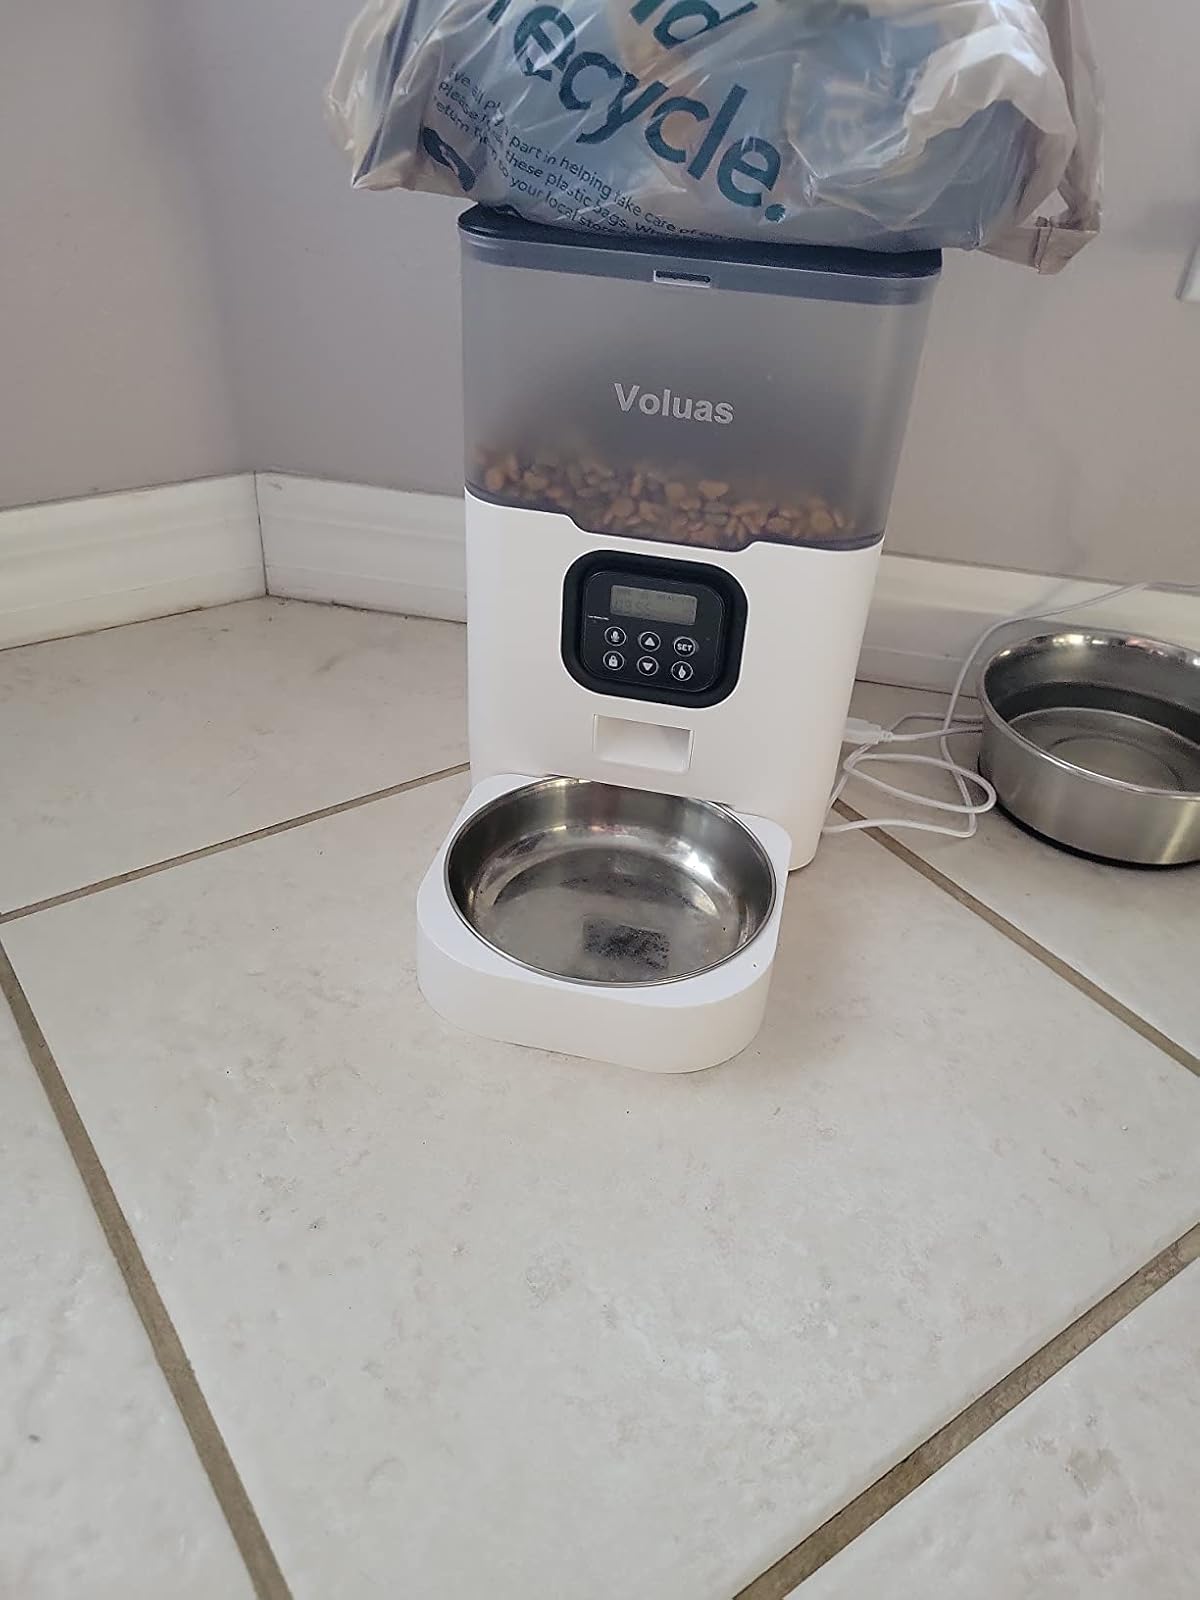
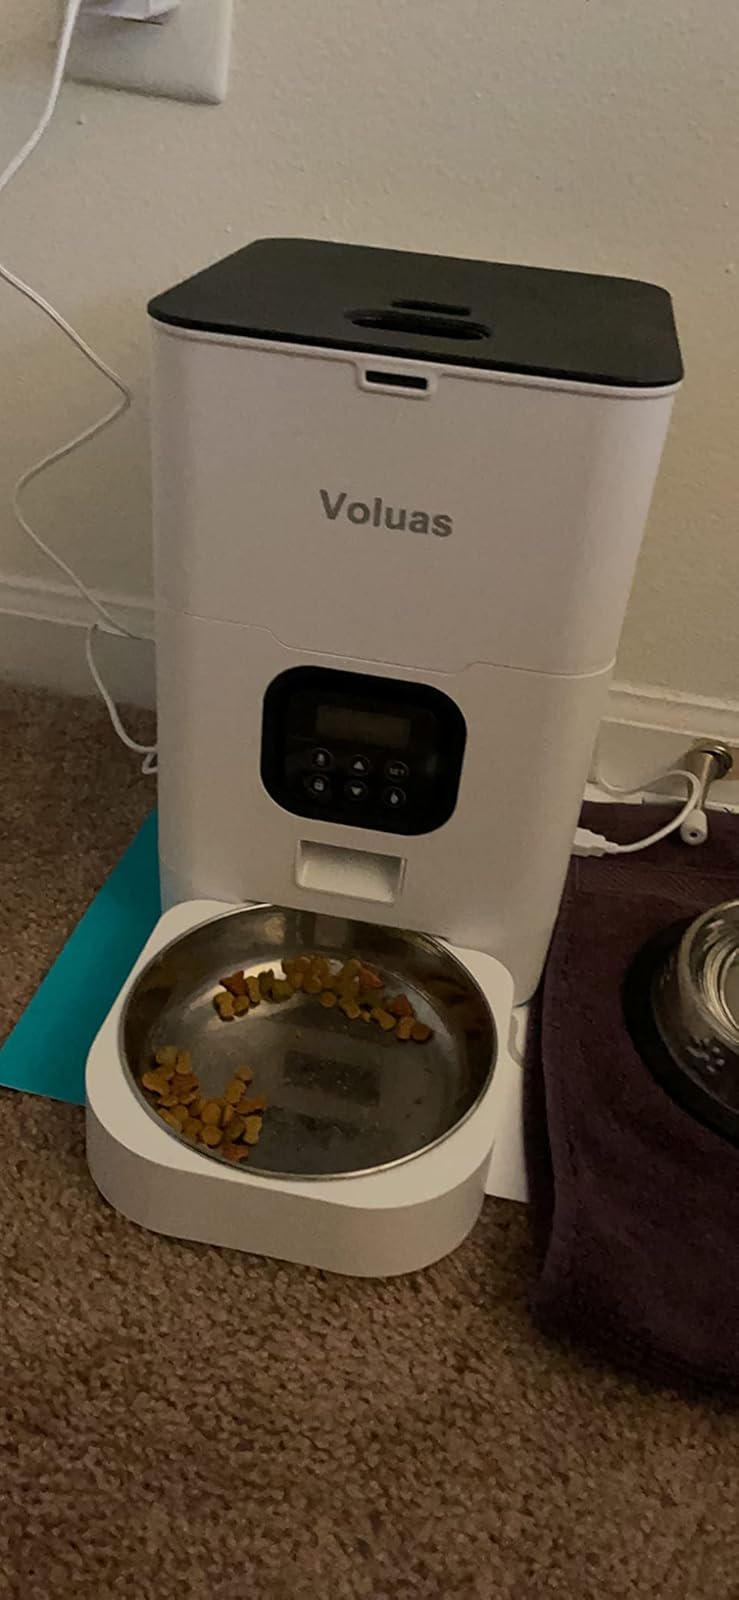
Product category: items_feeder
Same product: no